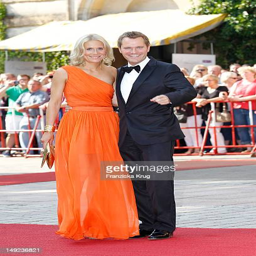
person and politician arrive for the festival premiere